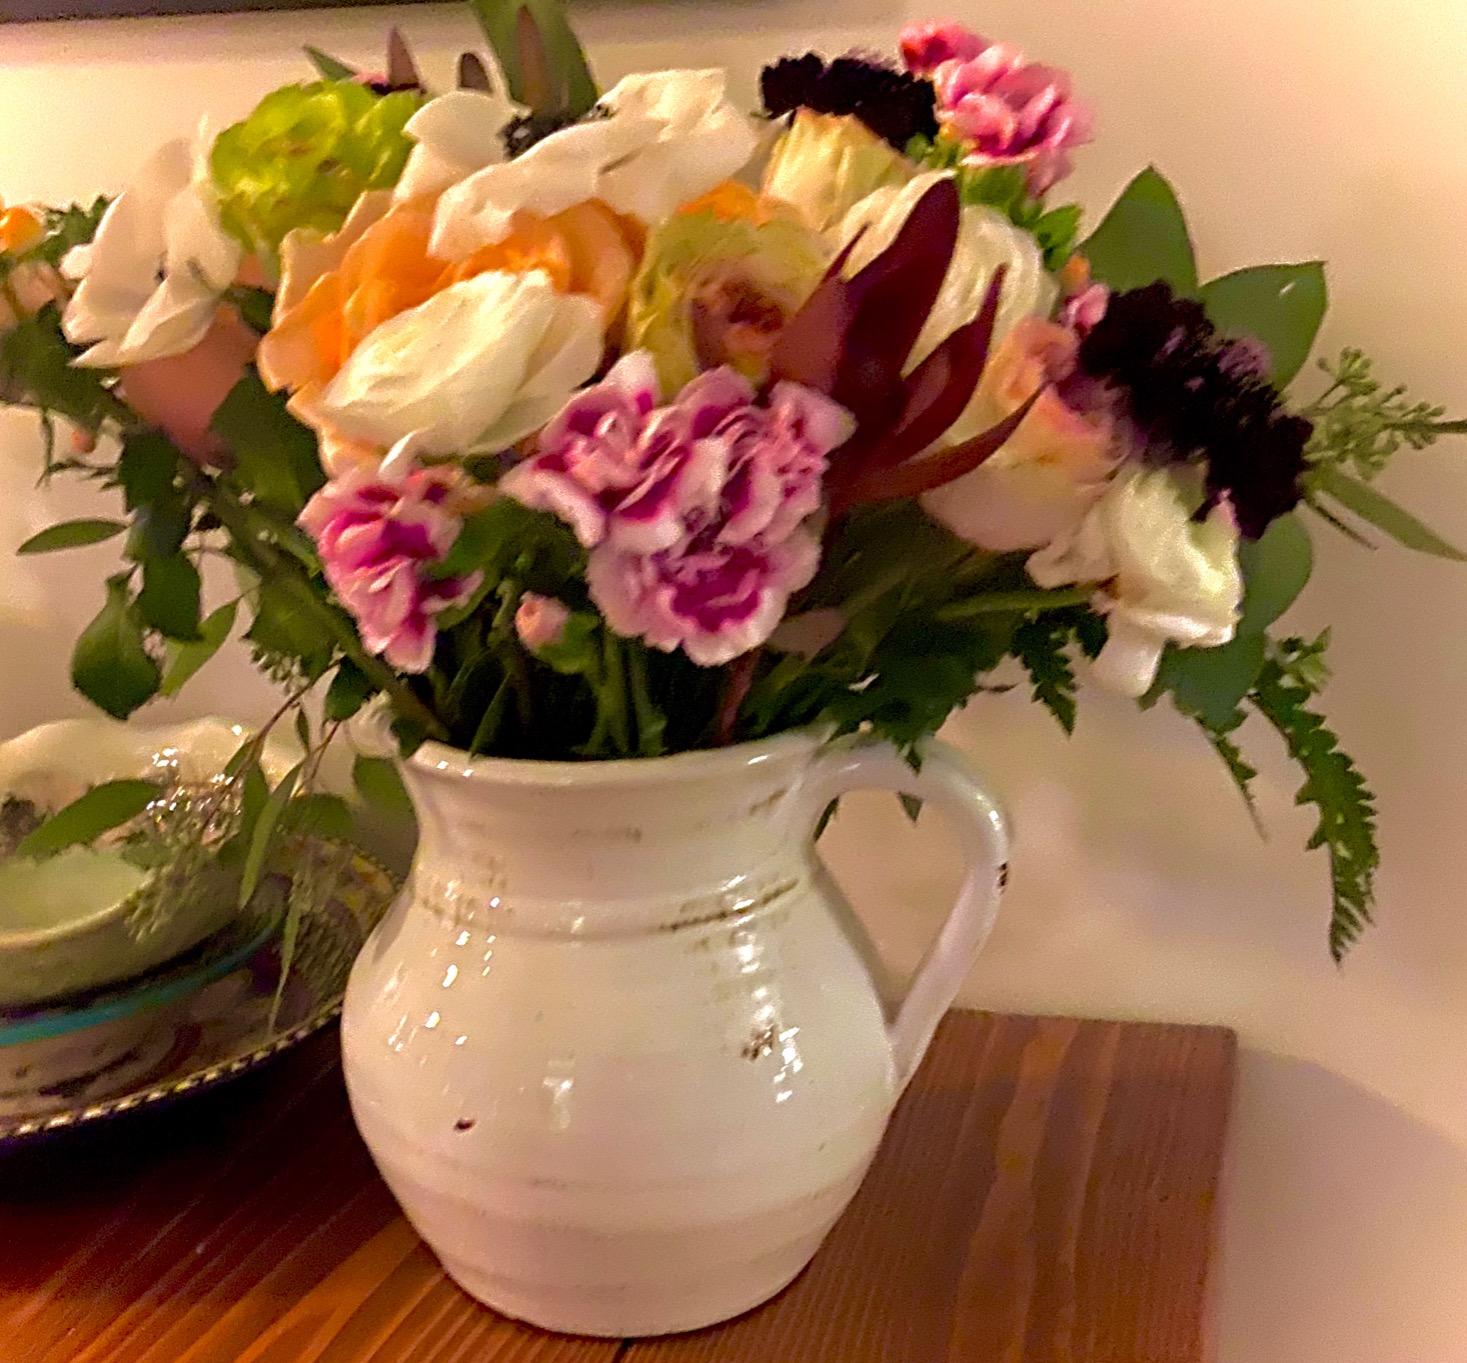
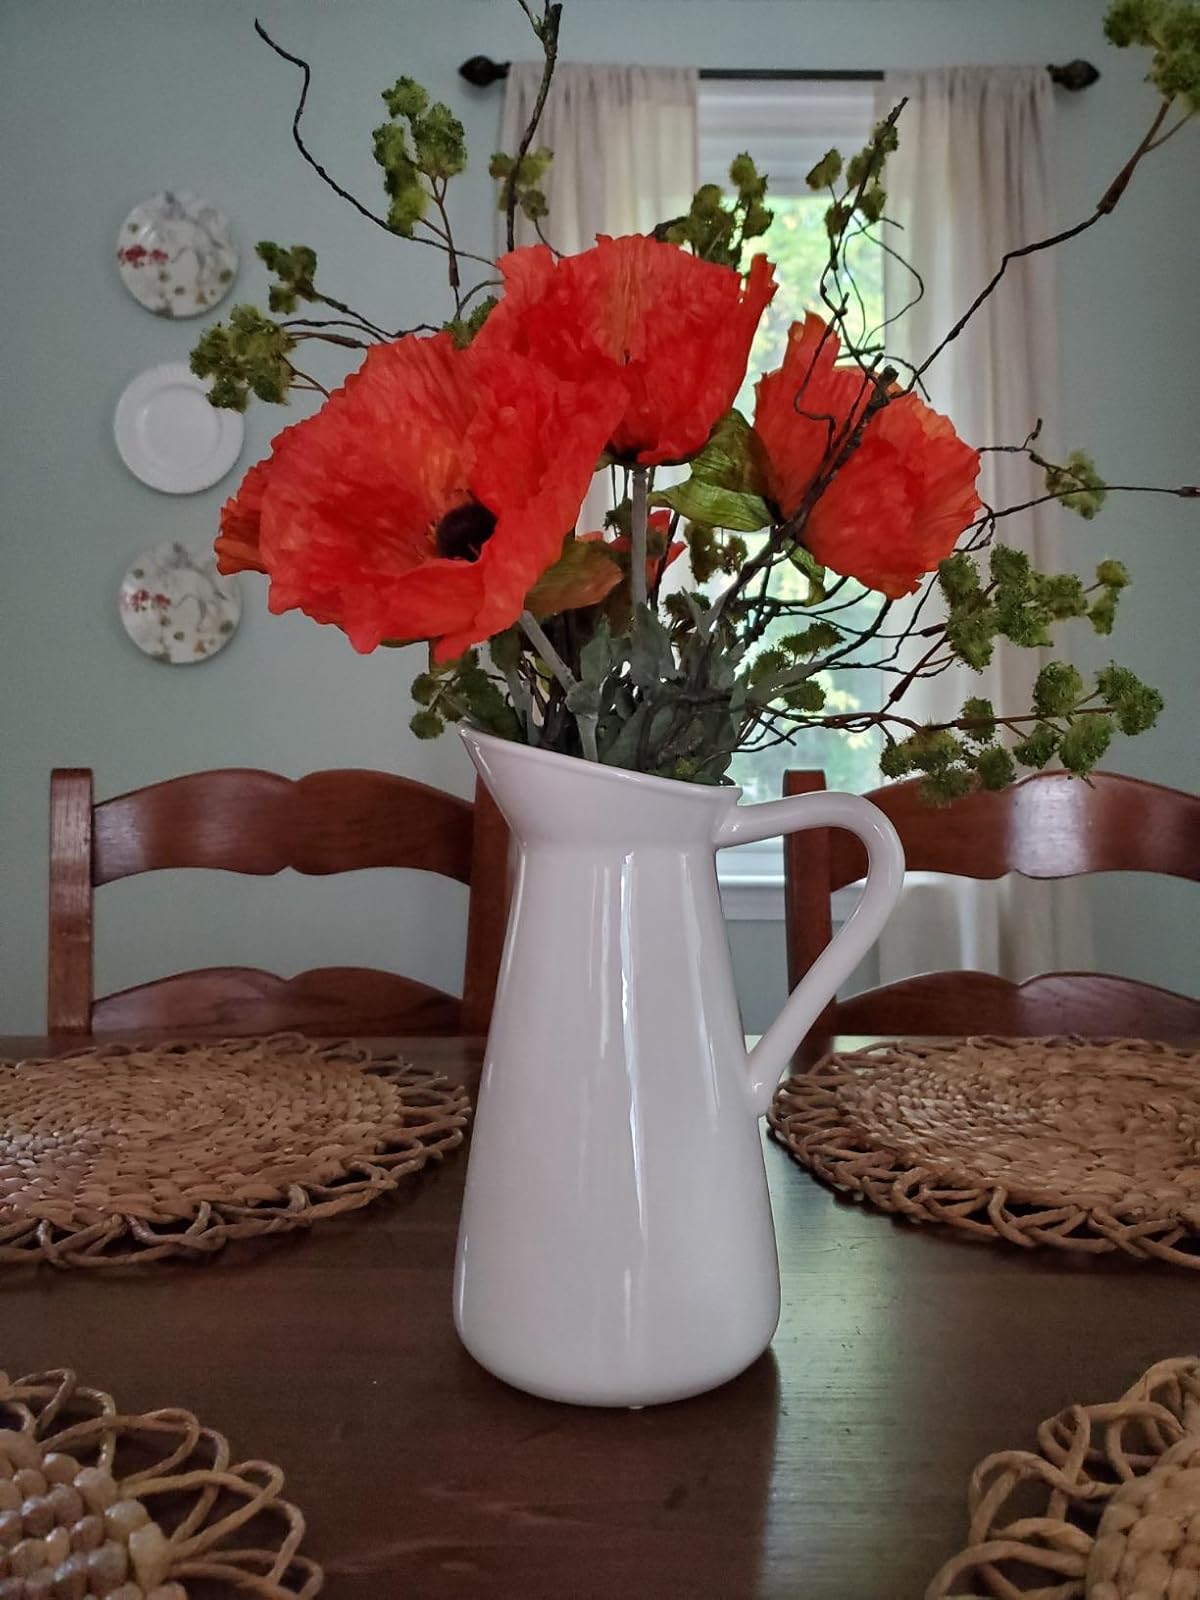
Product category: vase
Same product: no